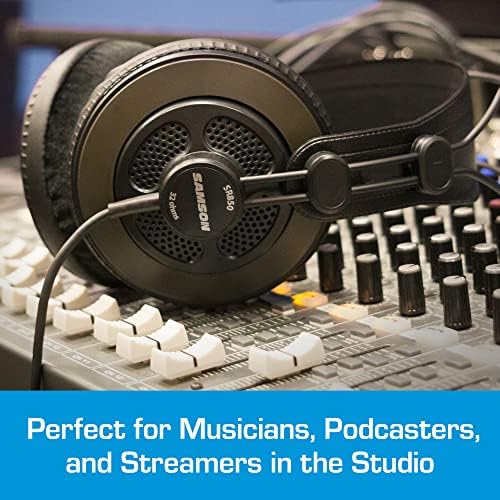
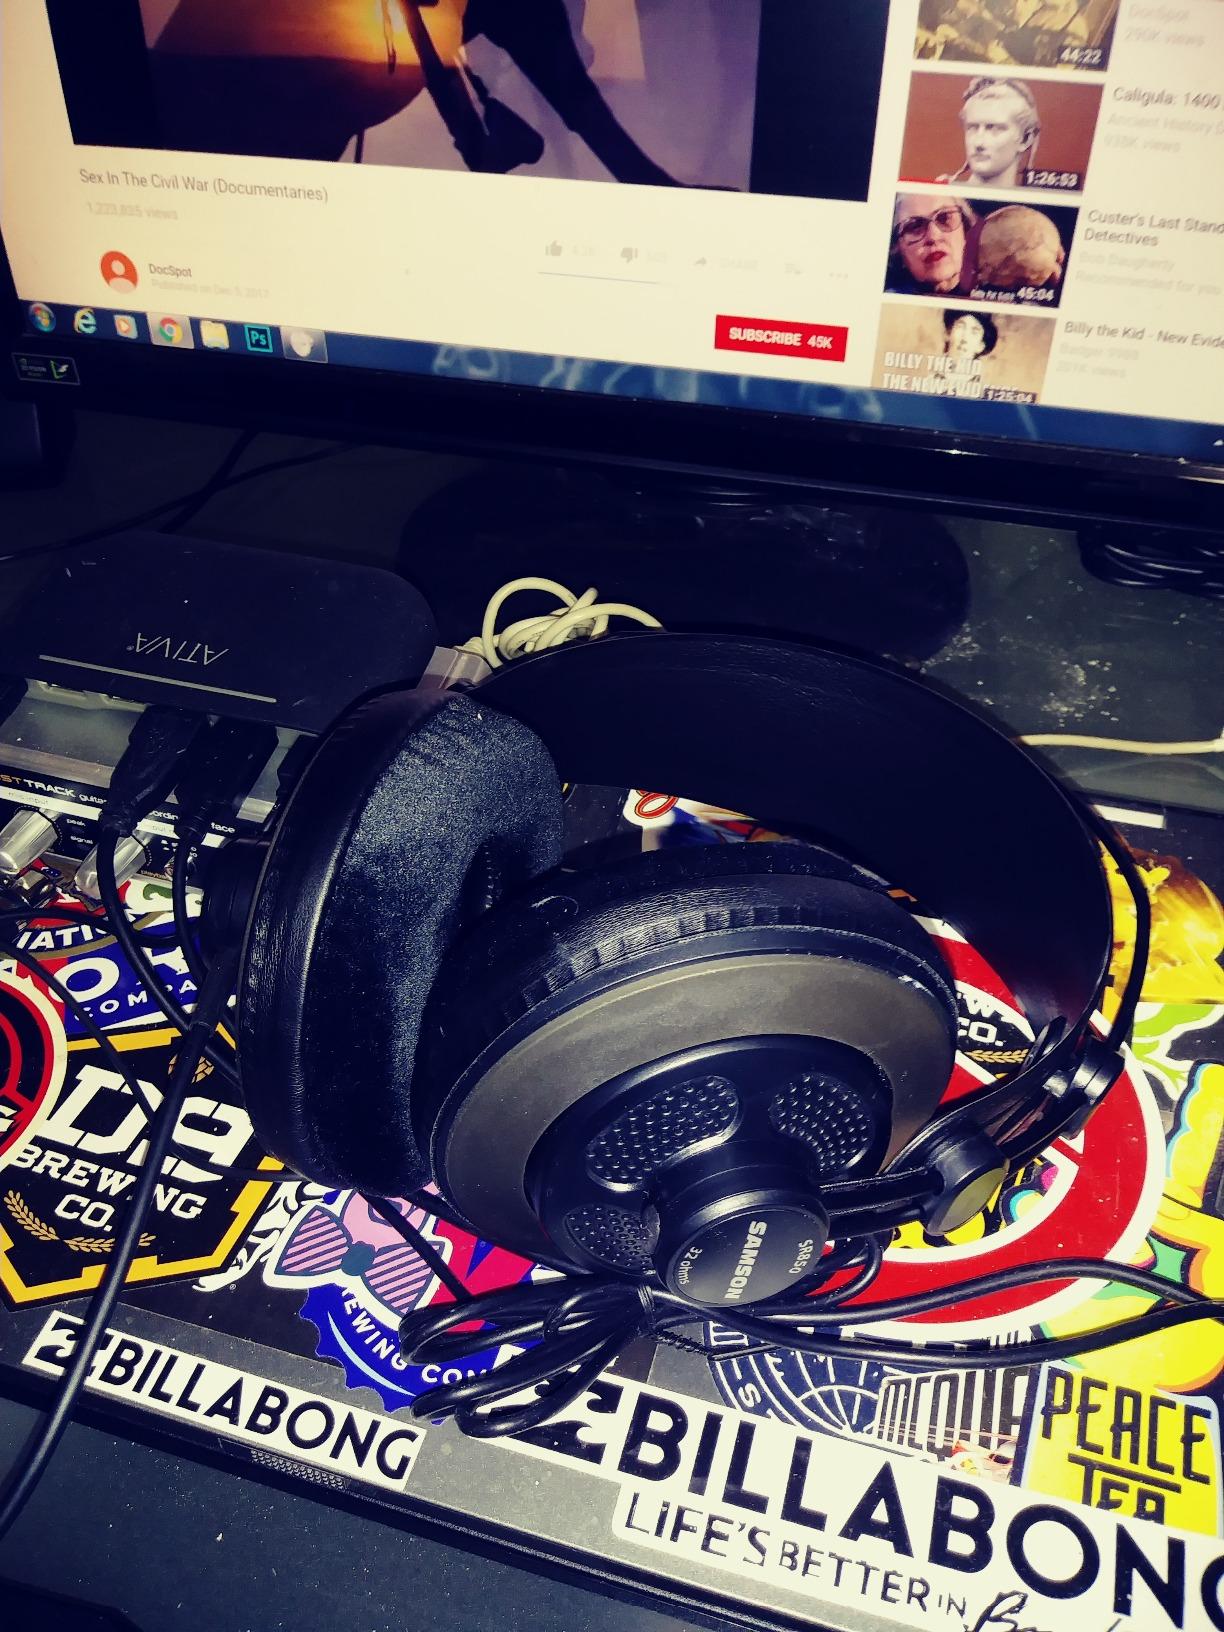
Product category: headphones
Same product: yes